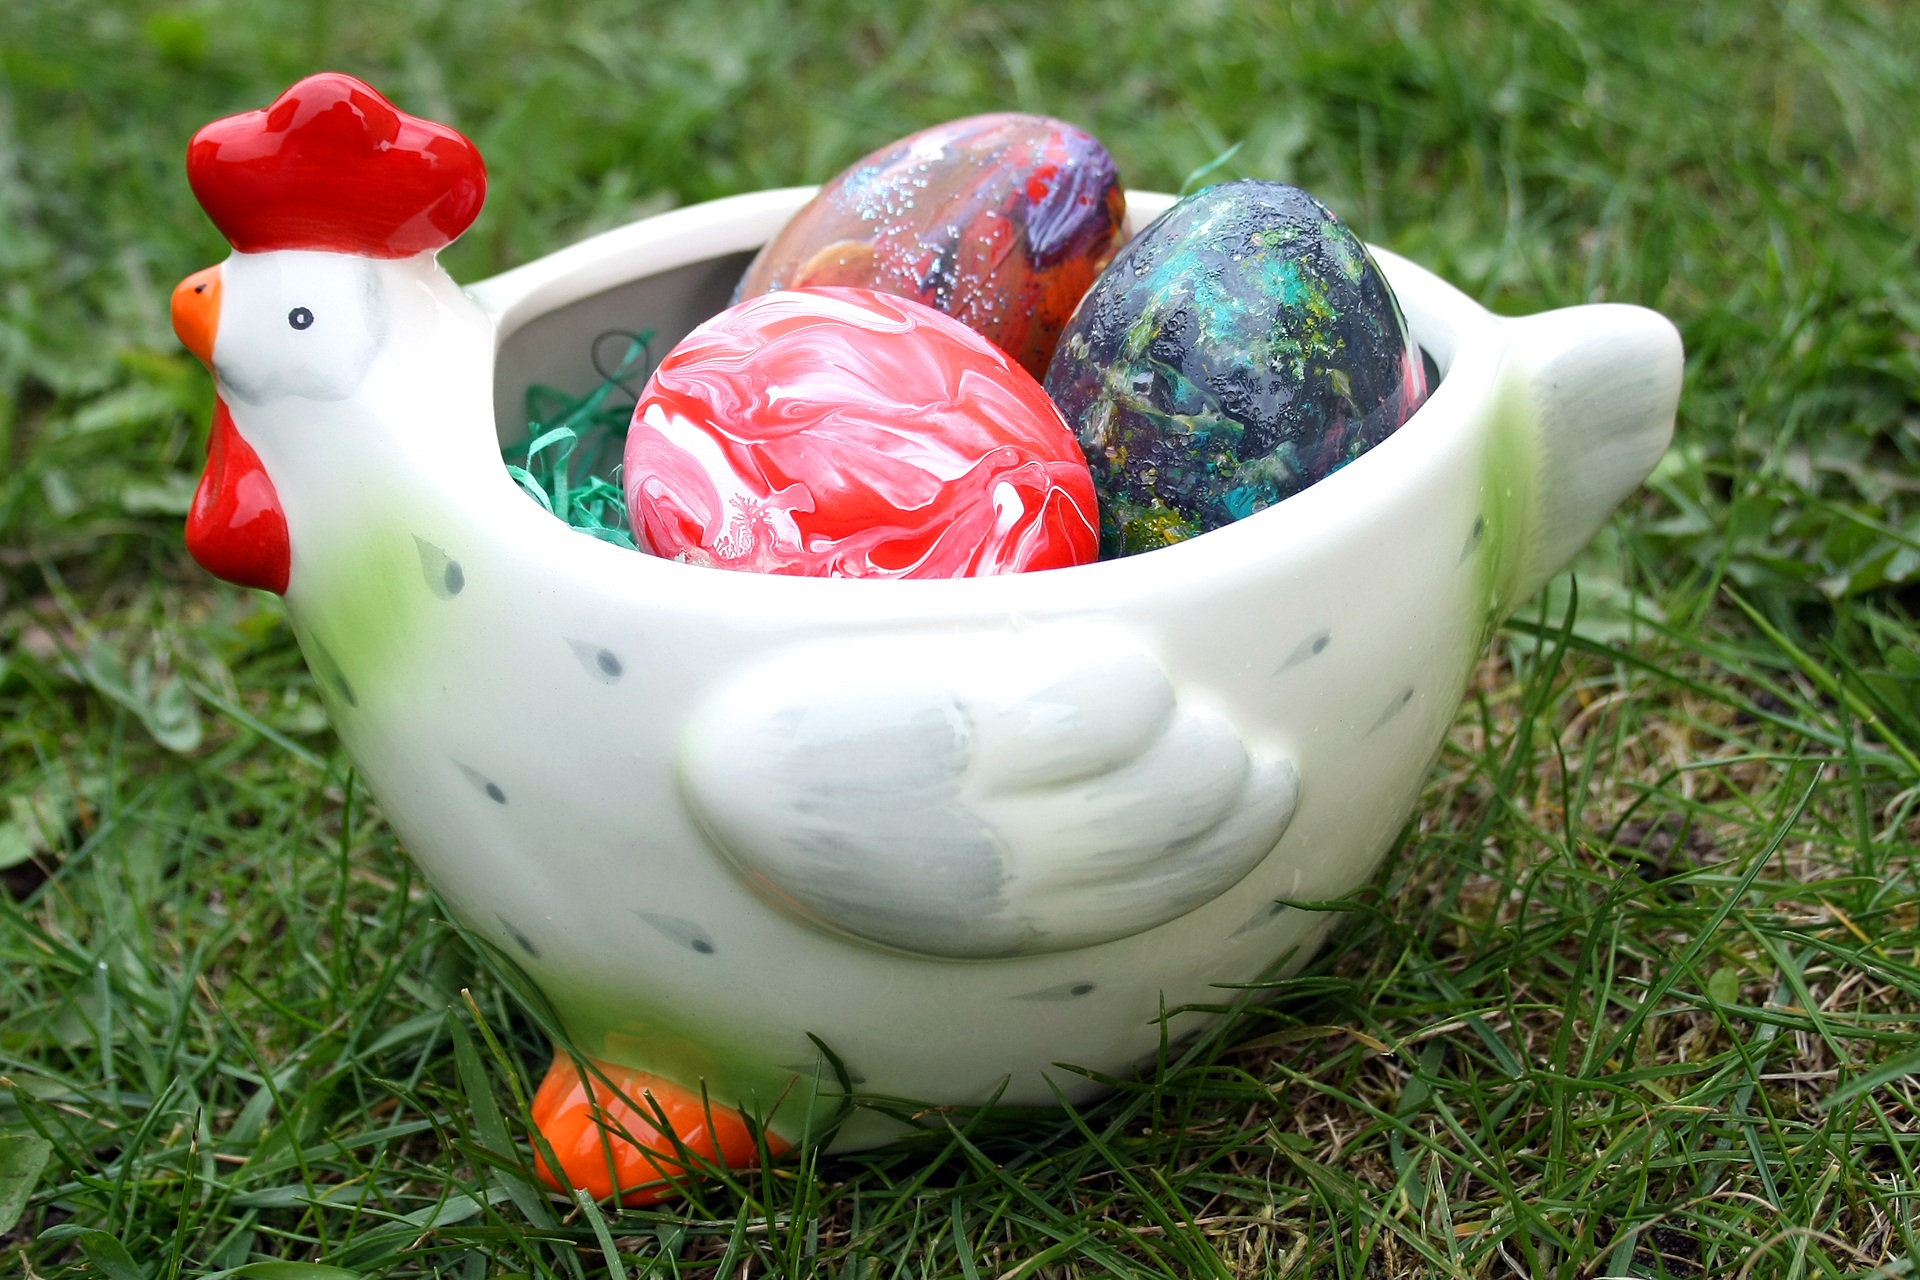
grass, flower, decoration, spring, green, colorful, chicken, egg, hen, figure, april, easter, nest, easter eggs, chickens, easter egg, happy easter, easter decorations, colorful eggs, easter theme, easter greeting, easter holidays